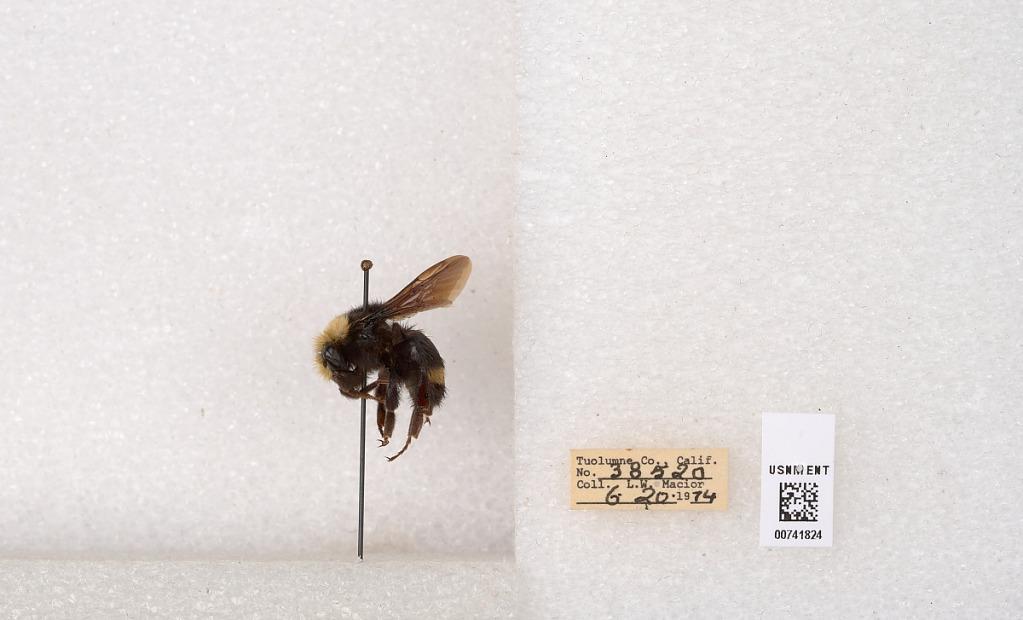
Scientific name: Bombus (Pyrobombus) vandykei (Frison)
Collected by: L. Macior
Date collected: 1974-6-20
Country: United States
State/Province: California
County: Tuolumne
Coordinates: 37.9712, -120.228